Leen Valley lines of the Great Northern Railway

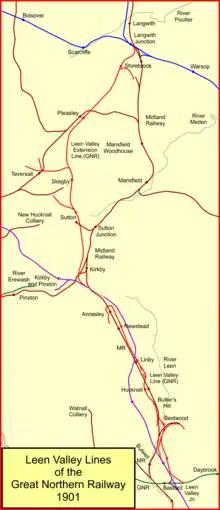
The Leen Valley Lines in 1901

The original powers for the Leen Valley Extension Line included a branch to the colliery at Langwith, north of the LD&ECR, but in October 1895 the GNR arranged to join the LD&ECR east of Langwith station instead, forming a slightly shorter route, and giving a direct run towards both Chesterfield and the Beighton line; there was a branch to the colliery off that line, with running powers there over the section of the LD&ECR; that company obtained reciprocal running powers to Shirebrook colliery. An act of 29 July 1896 authorised the deviation, and the Shirebrook Colliery branch. A north to west curve was laid to the GCR (former MS&LR) at Kirkby in 1897, but was rarely used and was removed after a few years.